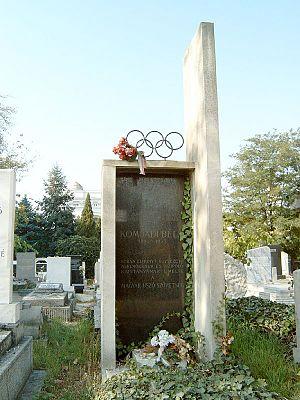
Béla Komjádi est un joueur et un entraîneur de water-polo hongrois.